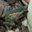
Label: frog